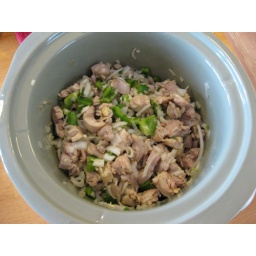
The vegetable mix and chicken go in the pot and get all mixed up.